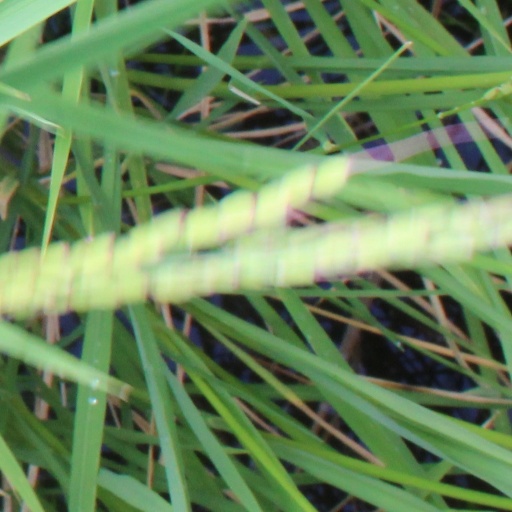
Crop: rice